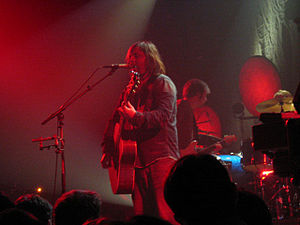
Saybia
Saybia ved en koncert i Bruxelles, 2005.
Saybia er en dansk rockgruppe, som blev dannet i Nyborg i 1993. På daværende tidspunkt bestod bandet af fire medlemmer, men et af medlemmerne besluttede at forlade gruppen, hvilket lod Søren Huss, Jeppe Langebek Knudsen og Palle Sørensen tilbage. Sidenhen kom henholdsvis keyboardspiller og nok en guitarist til og dannede det band som vi kender i dag. Saybia debuterede med deres selvbetitlede EP i 2001, som solgte 12.000 eksemplarer. De brød for alvor i igennem i 2002 med debutalbummet The Second You Sleep, og blev det første danske band til at gå direkte ind som #1 på hitlisten med et debutalbum. Især titelnummeret blev et stort hit, og albummet solgte 100.000 eksemplarer på blot et halvt år, og blev det bedst sælgende album i 2002. Saybia modtog prisen for Årets danske album og Årets danske gruppe ved Danish Music Awards 2003, ligesom forsanger Søren Huss blev Årets danske sanger. I 2004 udkom These Are the Days, der rundede 40.000 solgte eksemplarer. Saybia's tredje album, Eyes on the Highway, blev udgivet i 2007.